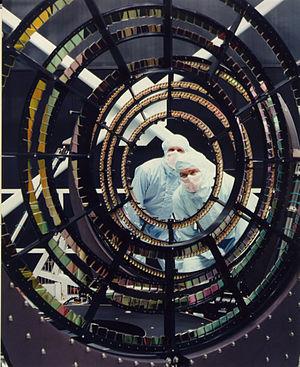
Un réseau de diffraction est un dispositif optique composé d'une série de fentes parallèles, ou de rayures réfléchissantes. Ces traits sont espacés de manière régulière, et l'espacement est appelé le « pas » du réseau. Si la distance entre plusieurs traits est de l'ordre de grandeur de la longueur de cohérence spatiale de la lumière incidente, le réseau permet d'obtenir des figures de diffraction particulières influencées par la répétition. Il s'agit donc d'un effet de diffraction lié à la répétition d'une structure optique, distinct de l'effet issu de la diffraction par une structure de taille comparable à la longueur d'onde, comme une fente de Young.
Chandra, ou l'observatoire de rayons X Chandra est un télescope spatial observant le rayonnement X, développé par la NASA et lancé en 1999 par la navette spatiale Columbia lors de la mission STS-93. Chandra est avec XMM-Newton le plus performant des observatoires de rayons X placés dans l'espace. Grâce à son optique de type Wolter associée à une longueur focale de 10 mètres, son pouvoir de résolution descend sous la seconde d'arc dans la gamme de rayons X mous pour laquelle il est conçu et sa résolution spectrale dépasse 1 000 dans la bande 0,08 à 0,20 keV. Le télescope de 4 790 kg dispose de 4 instruments situés au point focal : le spectromètre imageur ACIS, la caméra à haute résolution HRC, le spectromètre à réseau de transmission à haute énergie HETGS